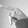
ASL letter: P